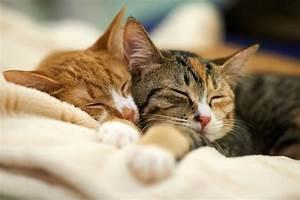
cat